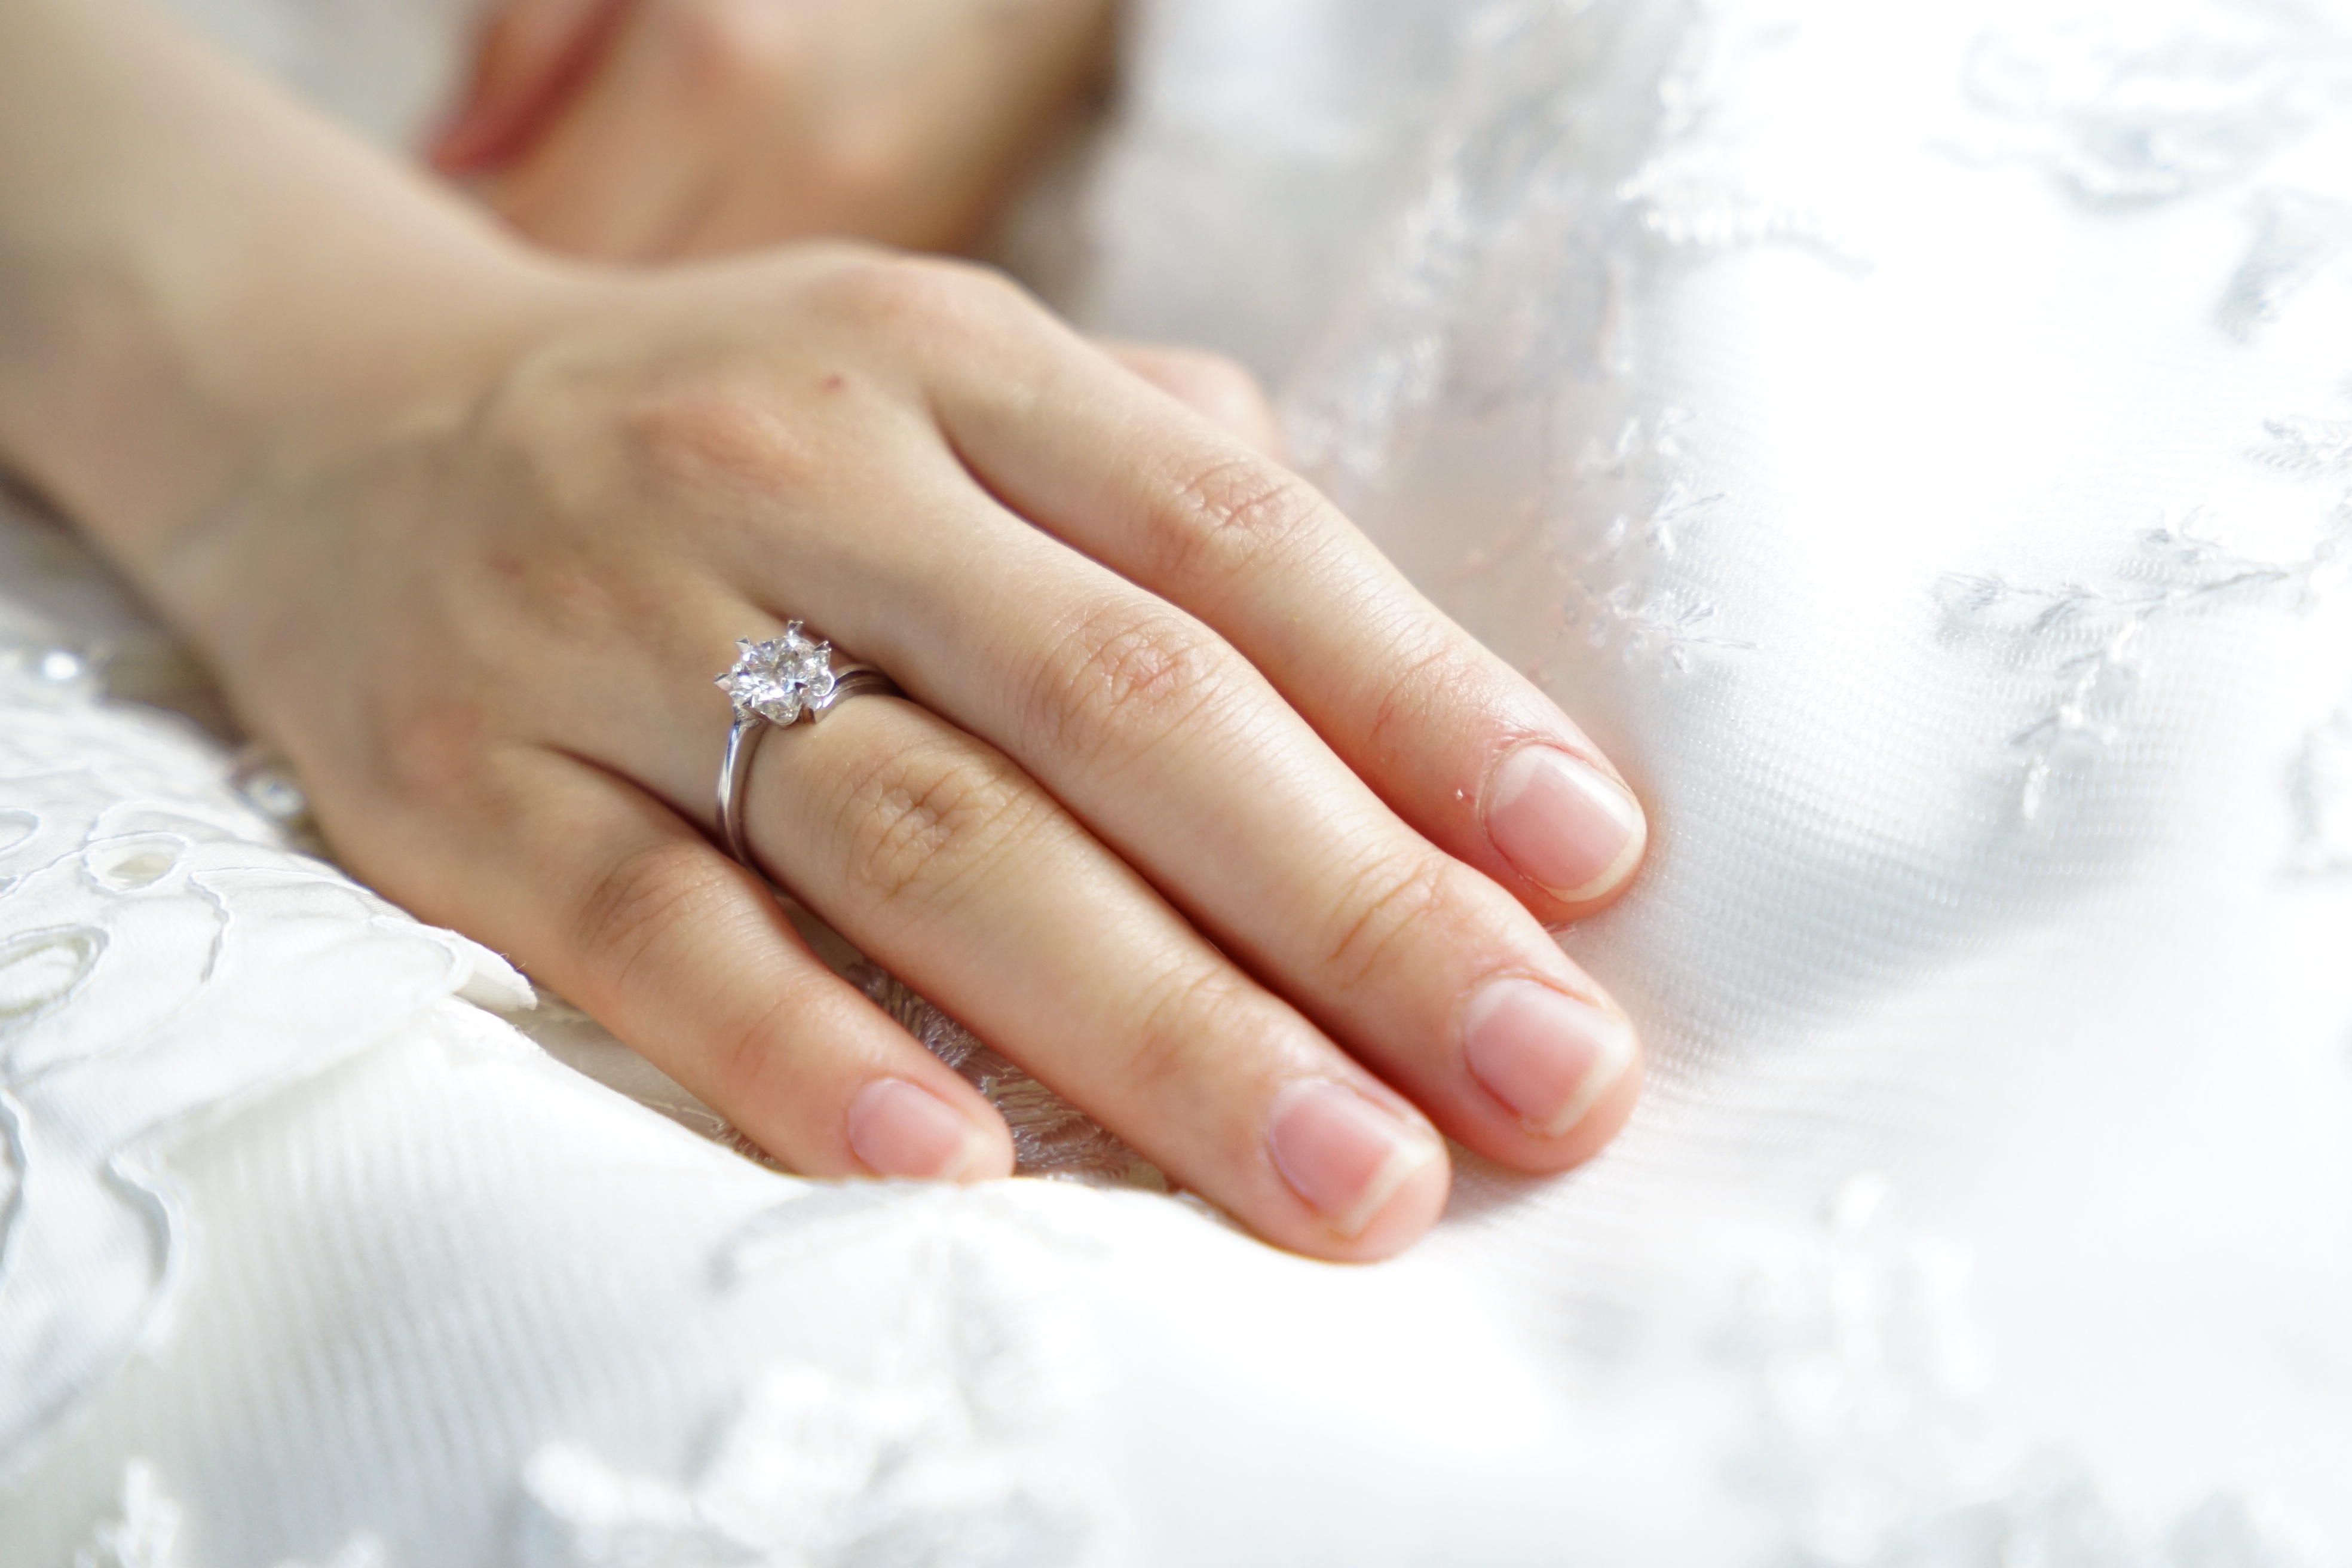
hand, ring, finger, wedding, bride, nail, lip, white dress, manicure, wedding ring, jewellery, face, skin, beauty, cosmetics, got engaged, nail care, marriage law